List of Inner Hebrides

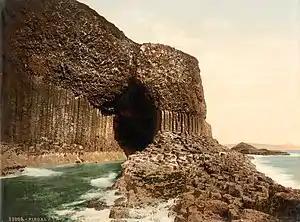
Fingal's Cave, Staffa

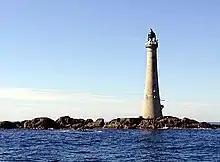
Skerryvore lighthouse

There are 43 uninhabited Inner Hebrides with an area greater than 30 hectares (approximately 74 acres). Records for the last date of settlement for the smaller uninhabited islands are incomplete, but most of the islands listed here would have been inhabited at some point during the Neolithic, Iron Age, Early Historic or Norse periods.